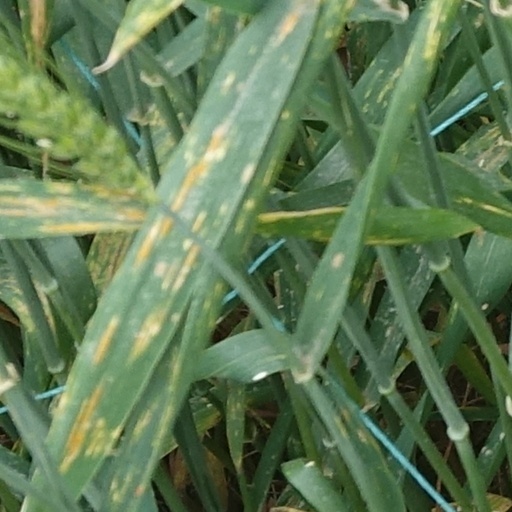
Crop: wheat